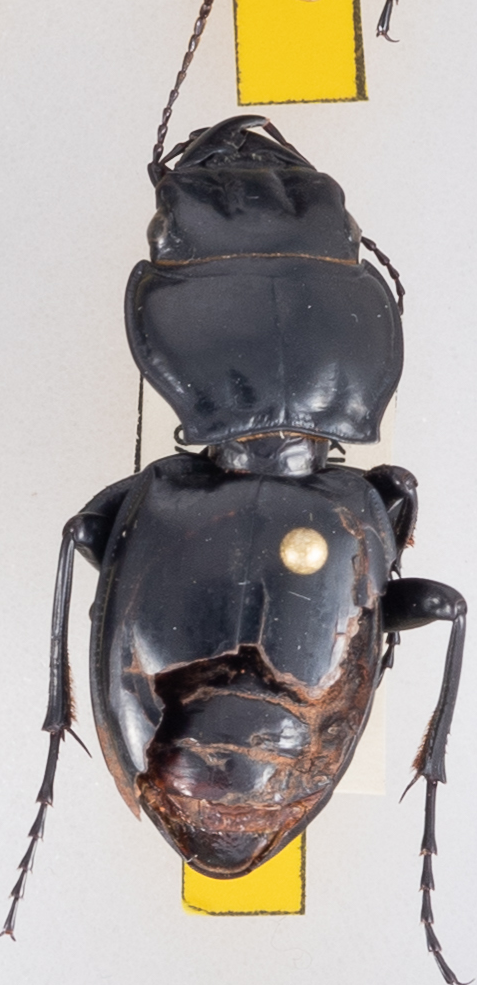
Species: Pasimachus californicus
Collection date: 2021-08-11
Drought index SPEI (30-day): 1.382
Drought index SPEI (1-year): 0.47
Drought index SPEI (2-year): -0.146